Falcon 9 v1.1

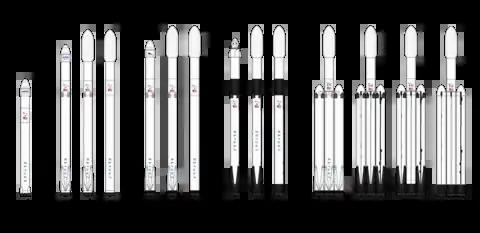
From left to right, Falcon 9 v1.0, three versions of Falcon 9 v1.1, three versions of Falcon 9 v1.2 (Full Thrust), three versions of Falcon 9 Block 5, and four versions of Falcon Heavy.

A test of the ignition system for the Falcon 9 v1.1 first stage was conducted in April 2013. On 1 June 2013, a ten-second firing of the Falcon 9 v1.1 first stage occurred; a full-duration, 3-minute firing was expected a few days later.